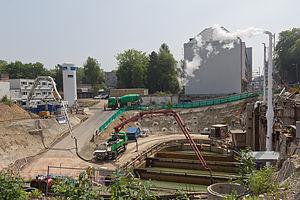
La congélation des sols est une technique de consolidation des sols employée par le génie civil.